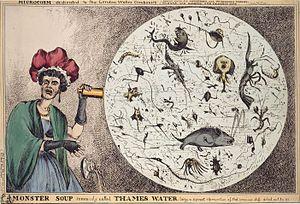
Dessin satirique de 1828 relatif à l'eau de la Tamise intitulé 'Soupe de monstres communément appelée l'eau de la Tamise'
Au sens général de l'expression, les maladies hydriques sont les maladies liés à la qualité de l'eau et à l'accès à l'eau potable. Ce sont souvent des « maladies évitables » à traiter comme enjeu de santé environnementale.